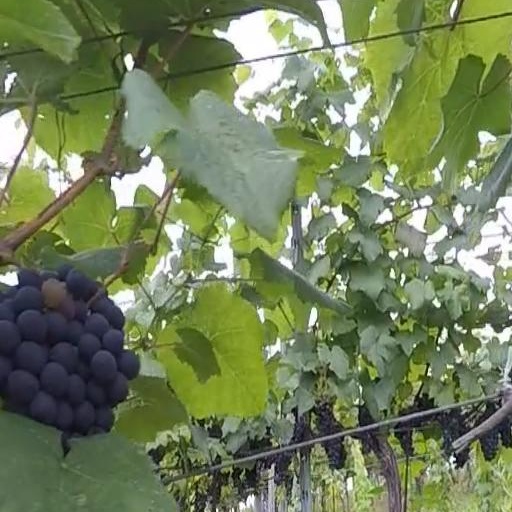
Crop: grape